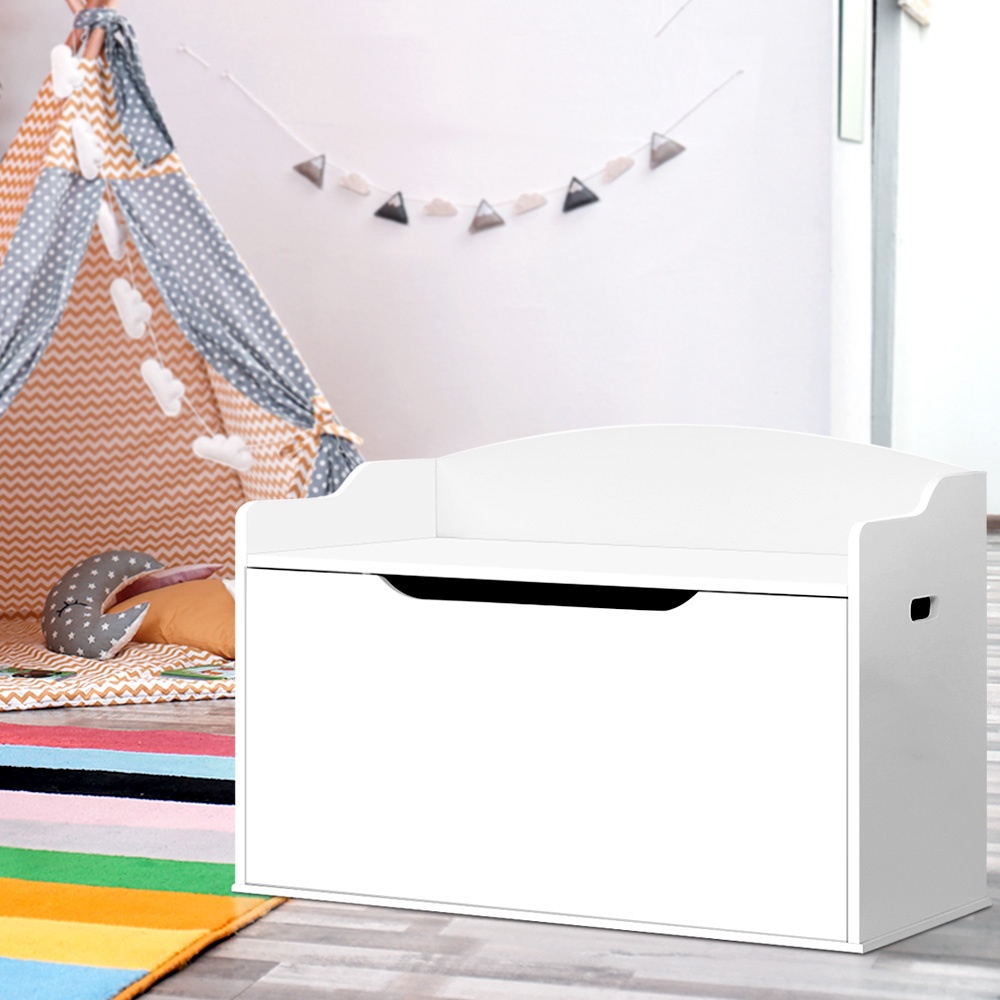
Kids Wooden Toy Chest Storage Box Bench Seat
A bench and a storage box. Our Kids Storage Bench doubles up wonderfully to let your kids have a fun sitting area to do them do their thing and a neat and tidy storage for their toys, books and a whole lot more. Made of durable 12mm MDF board, the storage bench is strong and sturdy and looks absolutely adorable with its fresh white non-toxic painted finish. Everything about the ensemble is child-safe with smooth surfaces, round edges, safety brace and hinge and an air gap handle to prevent any child from getting trapped inside the box. The bench too has a nice backrest and two armrests to totally complement its charming appeal. Features: Contemporary and stylish 2-in-1 storage box and bench seat Fresh white painted finish 12mm thick MDF board Eco-friendly and non-irritating Durable lid safety hinge Flush air gap handle Rounded edges Easy to clean Easy assembly Specifications: Main material: 12mm MDF Finish: NC painting Bottom panel: 9mm MDF Back panel: 3mm MDF Storage dimensions: 75.5cm x 43cm x 36cm Overall dimensions: 78cm x 46cm x 54cm Colour: White Package Contents: 1 x Kids Storage Box 1 x Assembly Manual
Brand: Homecoze D
Category: Furniture > Benches > Storage & Entryway Benches > Lidded Storage Benches